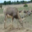
Label: deer